Culture of Assam

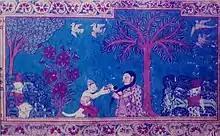
Sundarakanta Ramayan a medieval-century manuscript painting from Assam

Assam has maintained a rich tradition of various traditional crafts for more than two thousand years. Presently, Cane and bamboo craft, bell metal and brass craft, silk and cotton weaving, toy and mask making, pottery and terracotta work, wood craft, jewellery making, musical instruments making, etc. are remained as major traditions. Historically, Assam also excelled in making boats, traditional guns and gunpowder, colours and paints, articles of lac, traditional building materials, utilities from iron, etc.